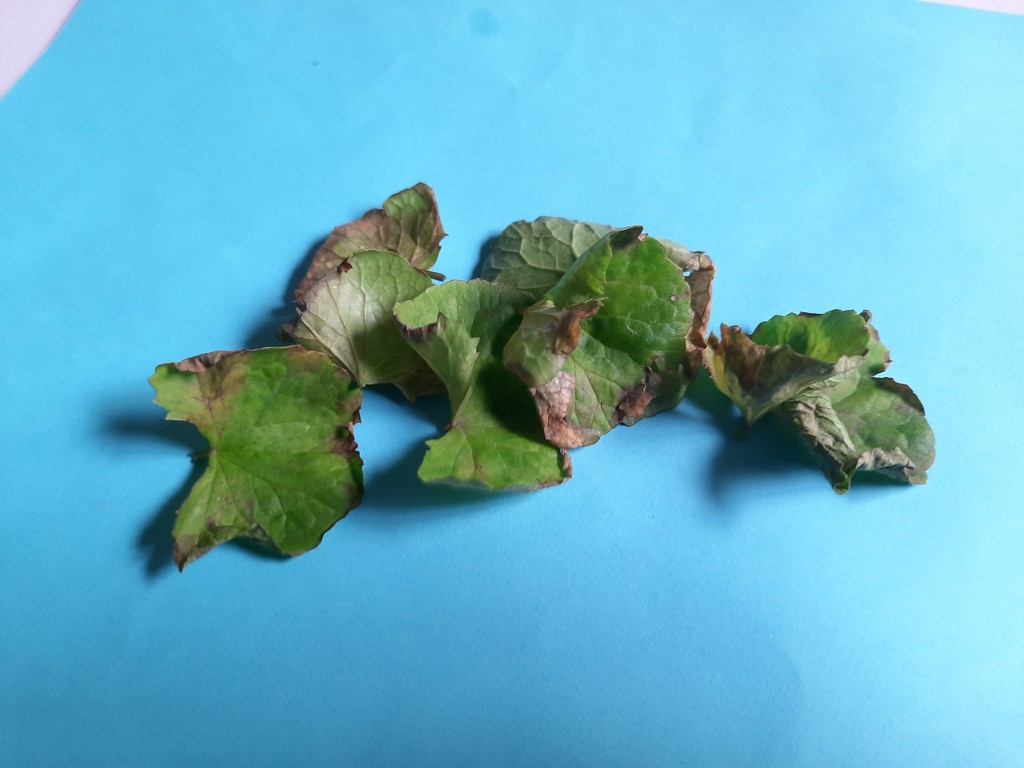
Label: Unhealthy